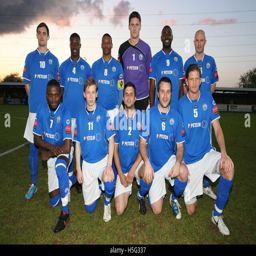
players pose for a team photo before football team vs event